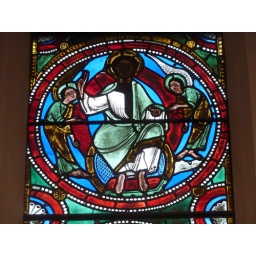
Detail from 12th century French glass in East window of St Mary &amp;amp; All Saints, Rivenhall, Essex.